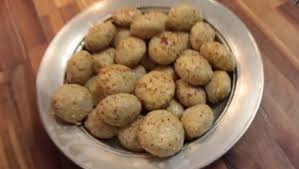
Yemek: icli_kofte